Cherokee clans

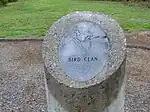
Bird Clan pillar from the monument at Chota

"Anitsiskwa" or "Anitsisqua" (Cherokee syllabary:ᎠᏂᏥᏍᏆ) is the "Bird Clan". Members of the Anitsiskwa, or Bird Clan, were historically known as messengers. The belief that birds are messengers between earth and heaven, or the People and Creator, gave the members of this clan the responsibility of caring for the birds. The subdivisions were Raven, Turtledove, and Eagle, probably in origin three separate clans later consolidated into one. Earned Eagle feathers were originally presented by the members of this clan, as they were the only ones able to collect them.